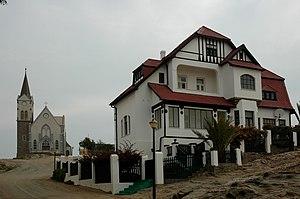
ǁKaras est l’une des quatorze régions administratives de Namibie.